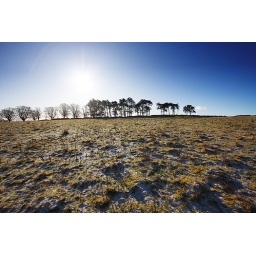
The sun lashes a hill adorned with trees in Mugdock Country Park, Scotland